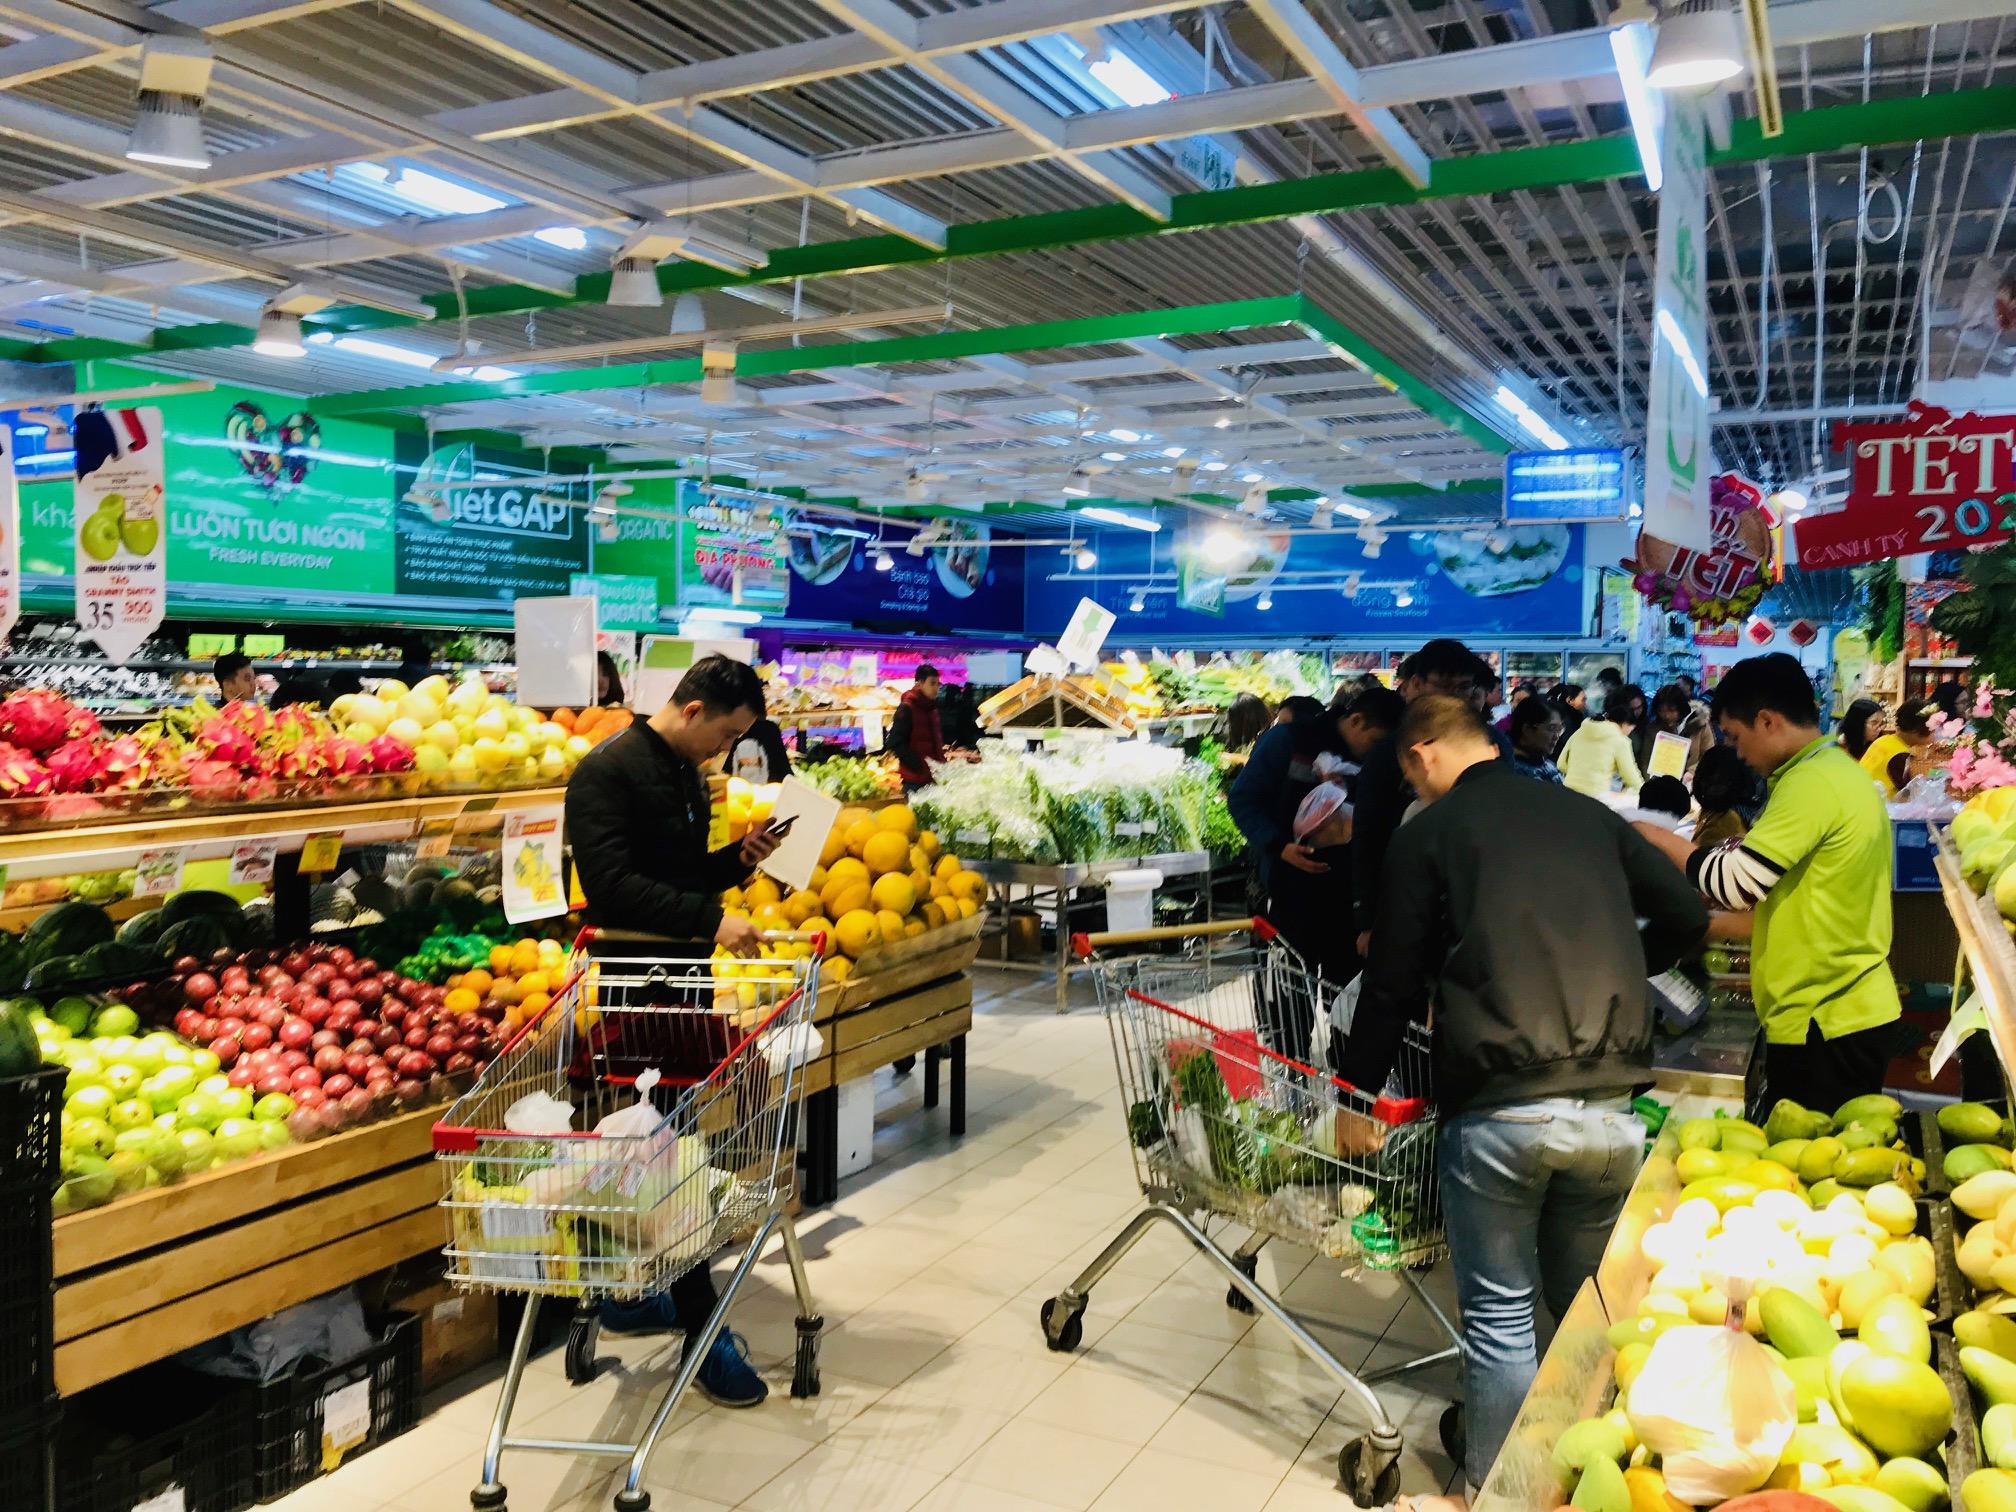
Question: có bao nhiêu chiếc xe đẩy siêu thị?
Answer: có hai chiếc